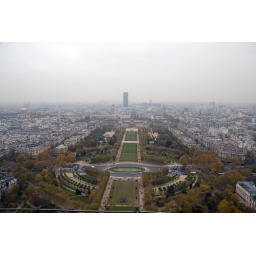
The building in the background is the second tallest office building in Europe. View from the second platform of the Eiffel Tower